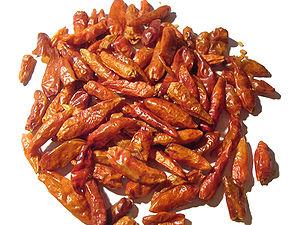
Le pili-pili est une variété de piment rouge africain, antillais et américain, de petite taille et fort piquant de l'espèce Capsicum frutescens. Il est également appelé :